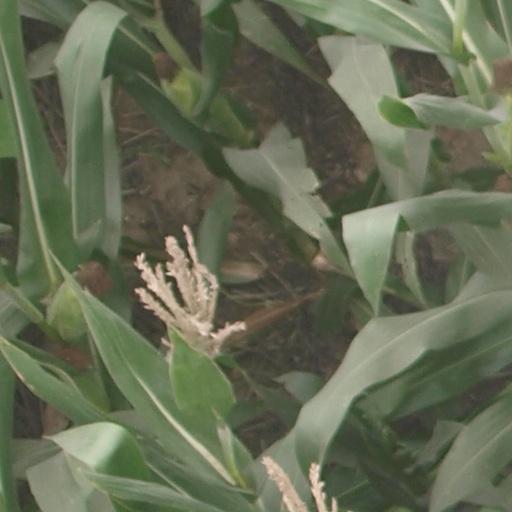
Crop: maize; corn